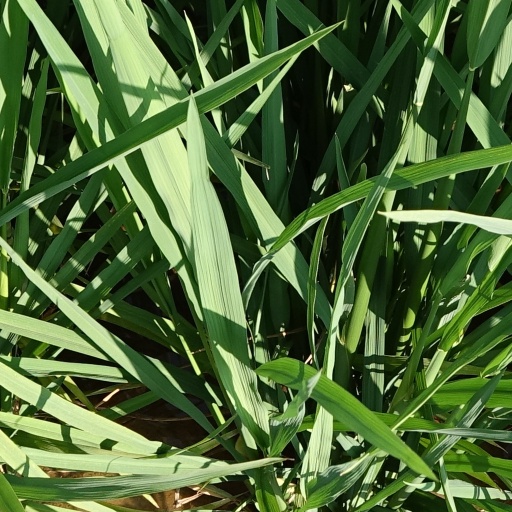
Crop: rice